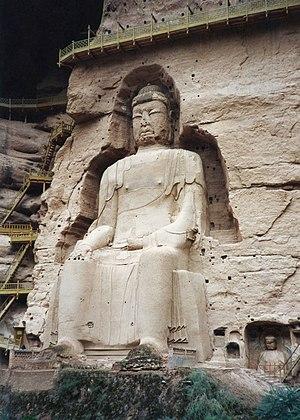
Statue du Bouddha Maitreya au sanctuaire de Binglingsi, Gansu, Chine
Le Bingligsi, temple Bingling est un ancien sanctuaire bouddhiste. Il est situé sur le territoire du Xian de Yongjing, près du barrage de Liujiaxia, sur la ville-préfecture de Lanzhou, dans la province du Gansu, en République populaire de Chine. Le sanctuaire conserve encore de nombreuses figures d'argile et de vastes surfaces de murs peints.